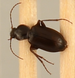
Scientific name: Calathus advena
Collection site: Niwot Ridge Mountain Research Station Site (NIWO), plot NIWO_007